Nancy Fish

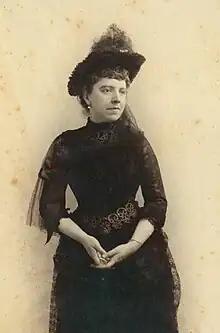
Nancy Fish Barnum in 1888

Nancy Fish Barnum Callias D'Orengiani, Baroness (née Fish; 22 April 1850 – 23 June 1927) was an English socialite, daughter of a successful cotton miller and the second wife of P. T. Barnum, 40 years her senior. After the death of Barnum's first wife in 1873, they married the following year in both London and New York City. After his death in 1891, he left her a large annuity.